Motivational speaker

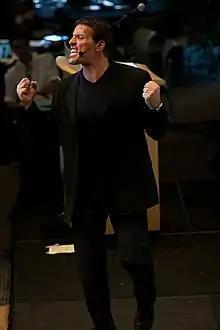
Tony Robbins at seminar

A motivational speaker (or inspirational speaker) is a speaker who makes speeches intended to motivate or inspire an audience. Such speakers may attempt to challenge or transform their audiences. The speech itself is popularly known as a pep talk.